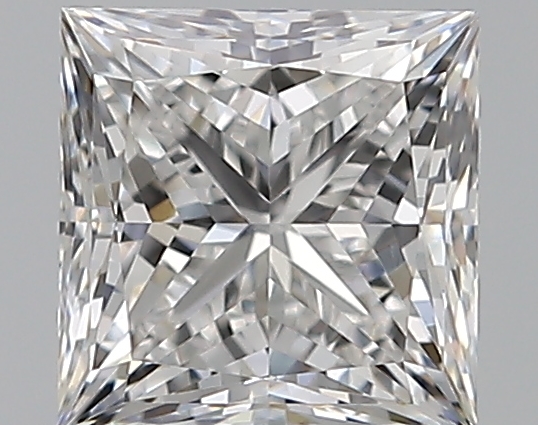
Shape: princess
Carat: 0.72
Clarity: VS1
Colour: E
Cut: EX
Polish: EX
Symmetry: EX
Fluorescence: N
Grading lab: GIA
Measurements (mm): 4.85 x 4.76 x 3.46